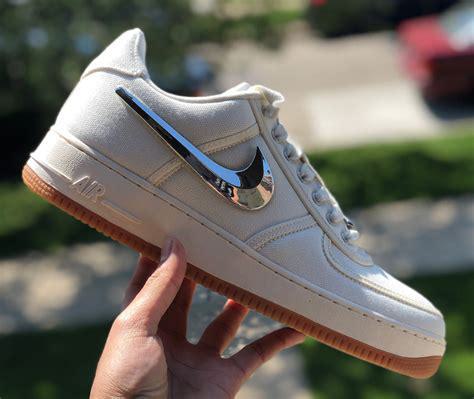
Brand: Nike
Model: Air Force 1 07